Chrispijn van den Broeck

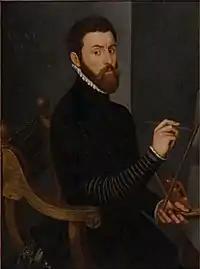
"Self-portrait", 1557

Chrispijn van den Broeck (1523 – c. 1591) was a Flemish painter, draughtsman, print designer and designer of temporary decorations. He was a scion of a family of artists, which had its origins in Mechelen and later moved to Antwerp. He is known for his religious compositions and portraits as well as his extensive output of designs for prints. He was active in Antwerp which he left for some time because of the prosecution of persons adhering to his religious convictions.